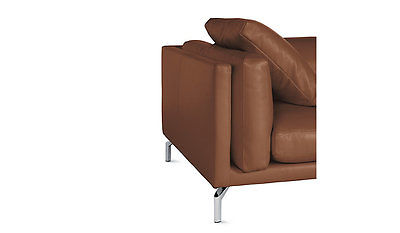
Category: chair